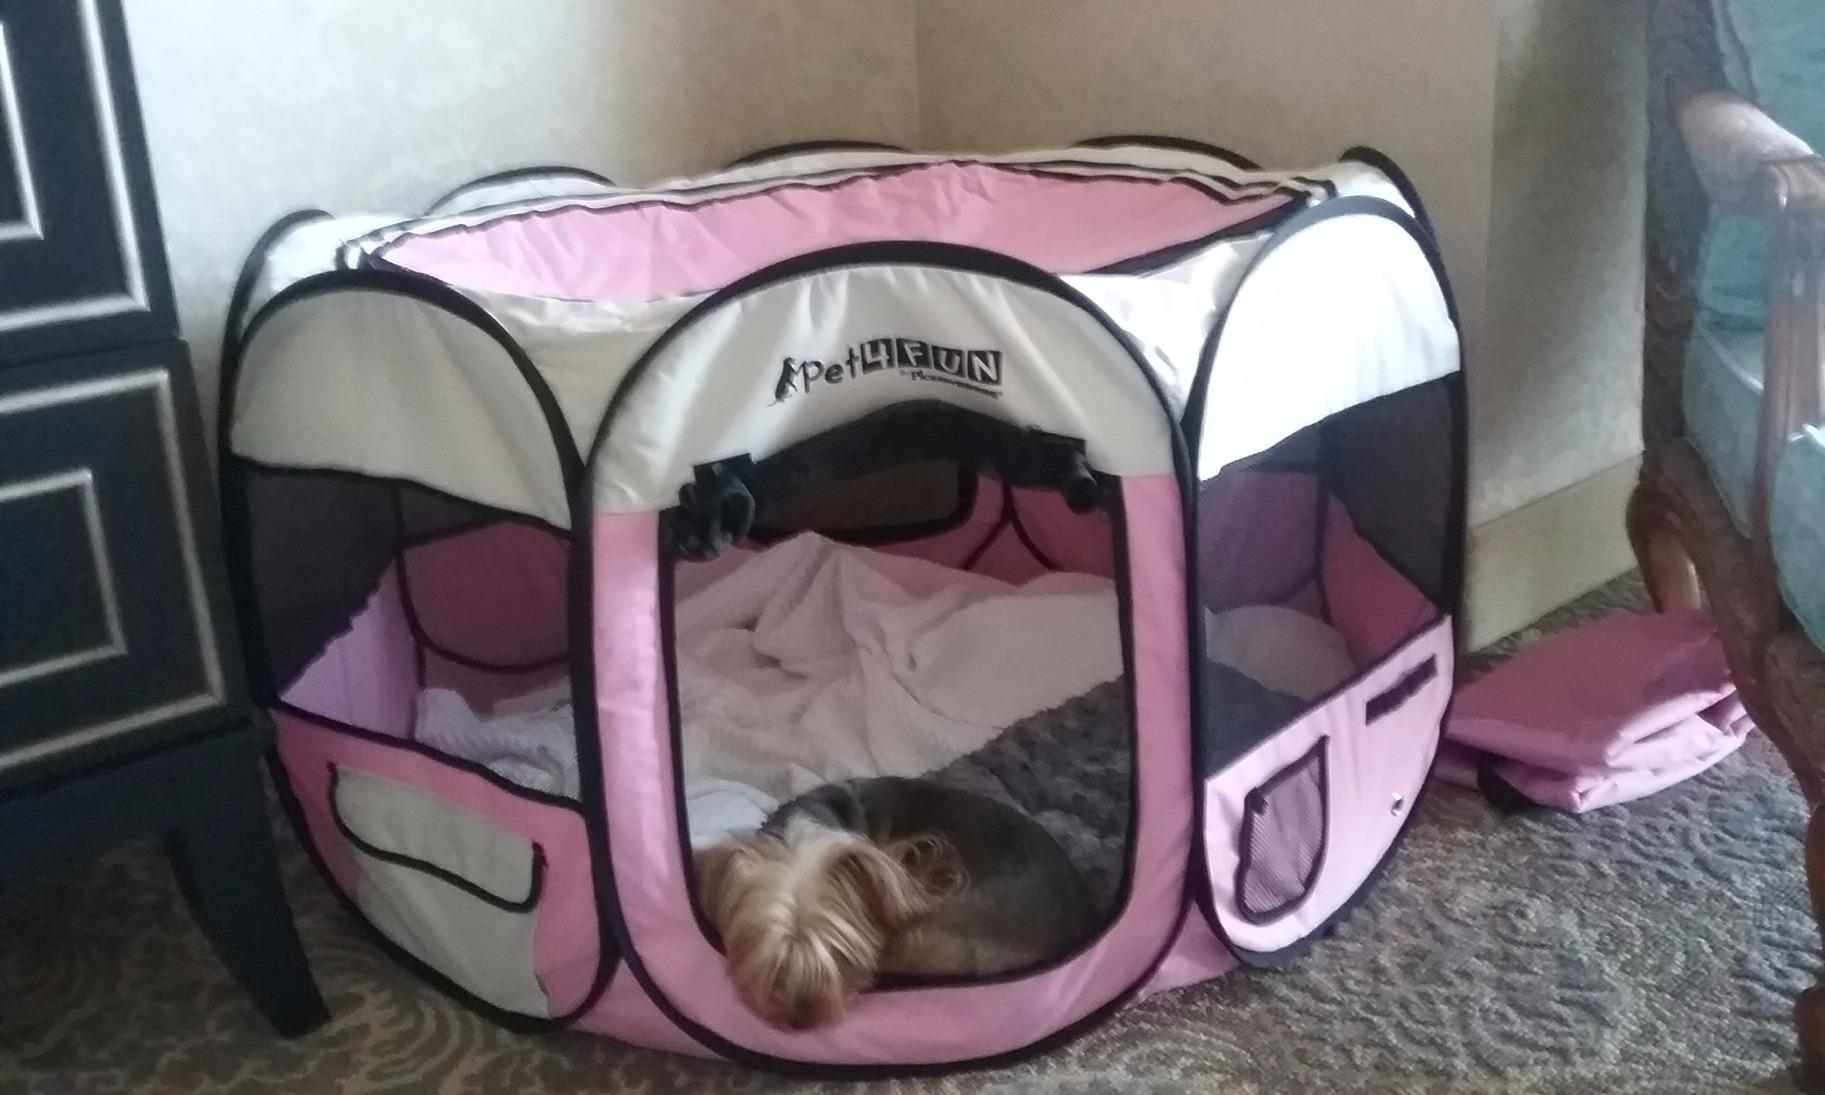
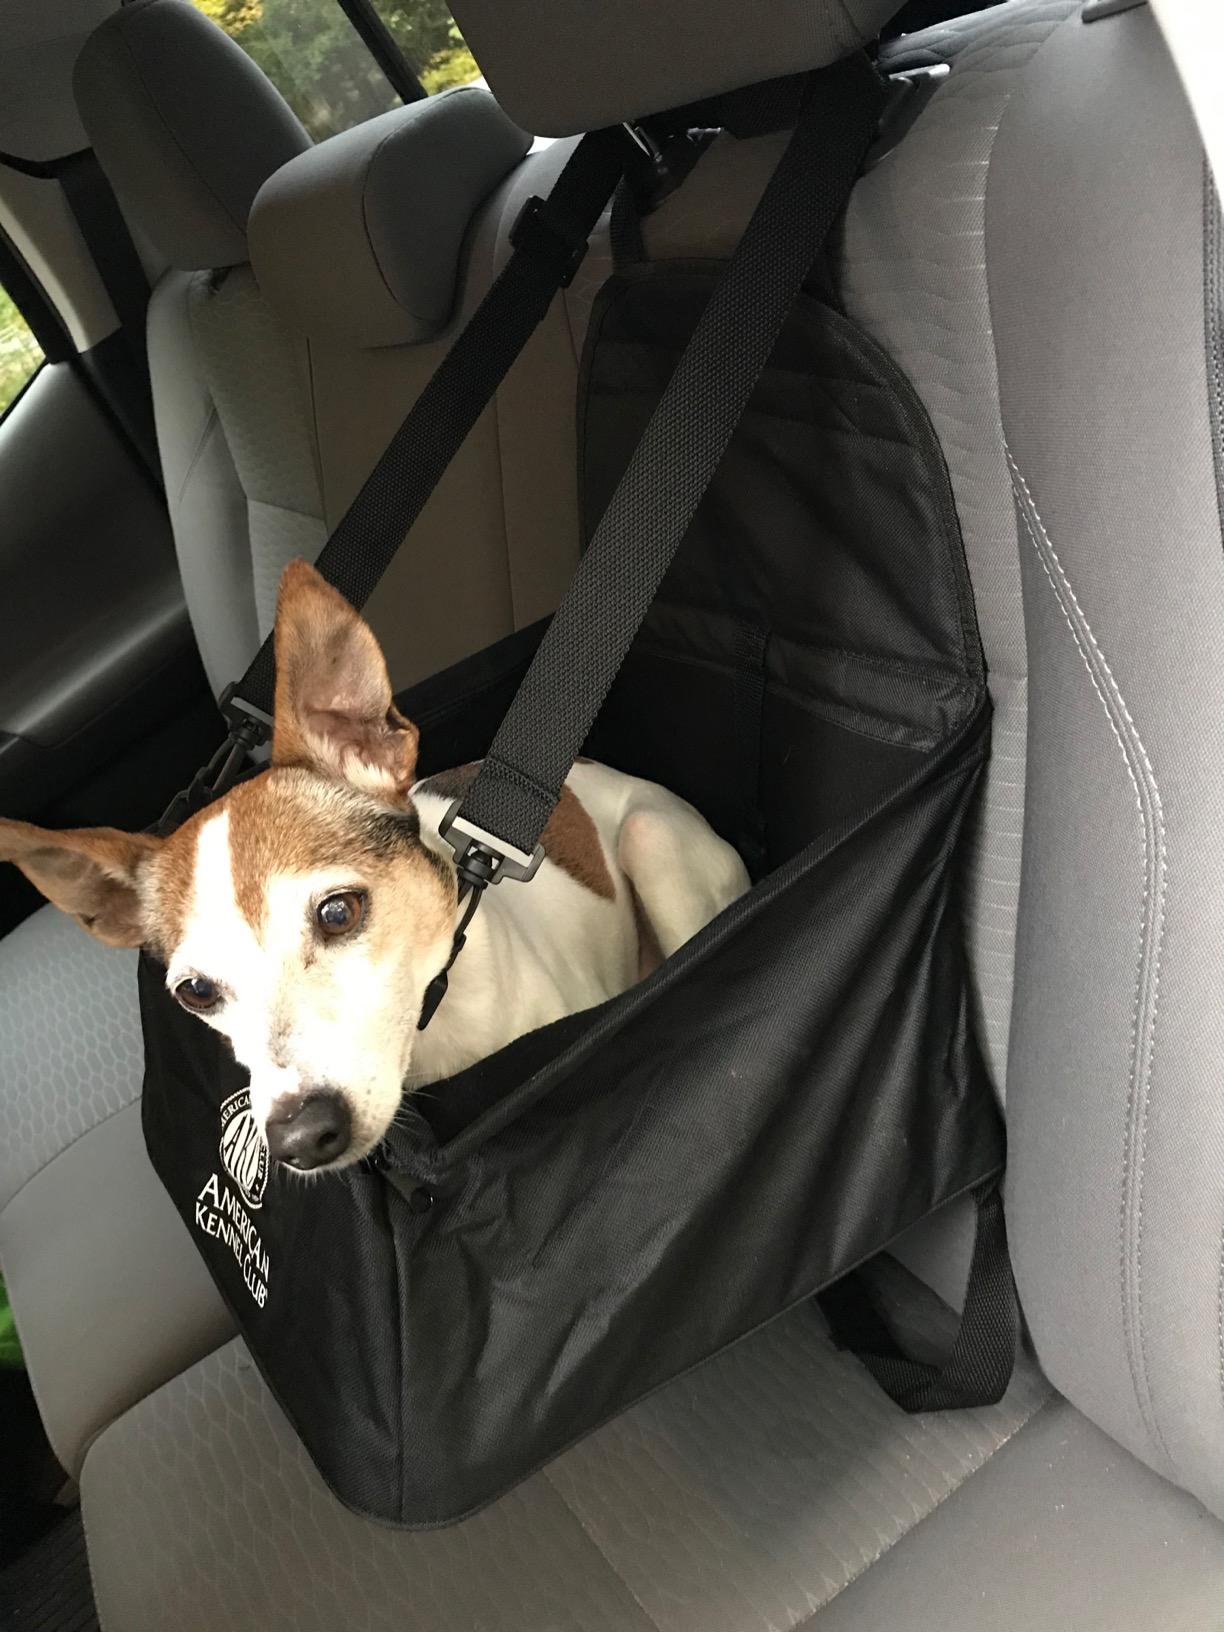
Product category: items_kennel
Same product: no